South Island Main Trunk Railway

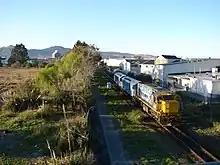
The Picton-bound TranzCoastal departing Christchurch

The South Island Main Trunk has been famous for its passenger services. In the days of steam locomotives, the South Island Limited expresses were particularly famous; drivers of J and J class locomotives claimed to have broken the official New Zealand railway speed record on a section of track near Rakaia called the "racetrack". The Main South Line saw the last regularly steam-hauled expresses in New Zealand, with J locomotives hauling the Friday and Sunday night expresses until 26 October 1971. All other steam-hauled expresses were replaced on 1 December 1970 by the Southerner, which was hauled by DJ class diesel-electric locomotives. This service was one of the most famous in New Zealand, but it ceased on 10 February 2002.